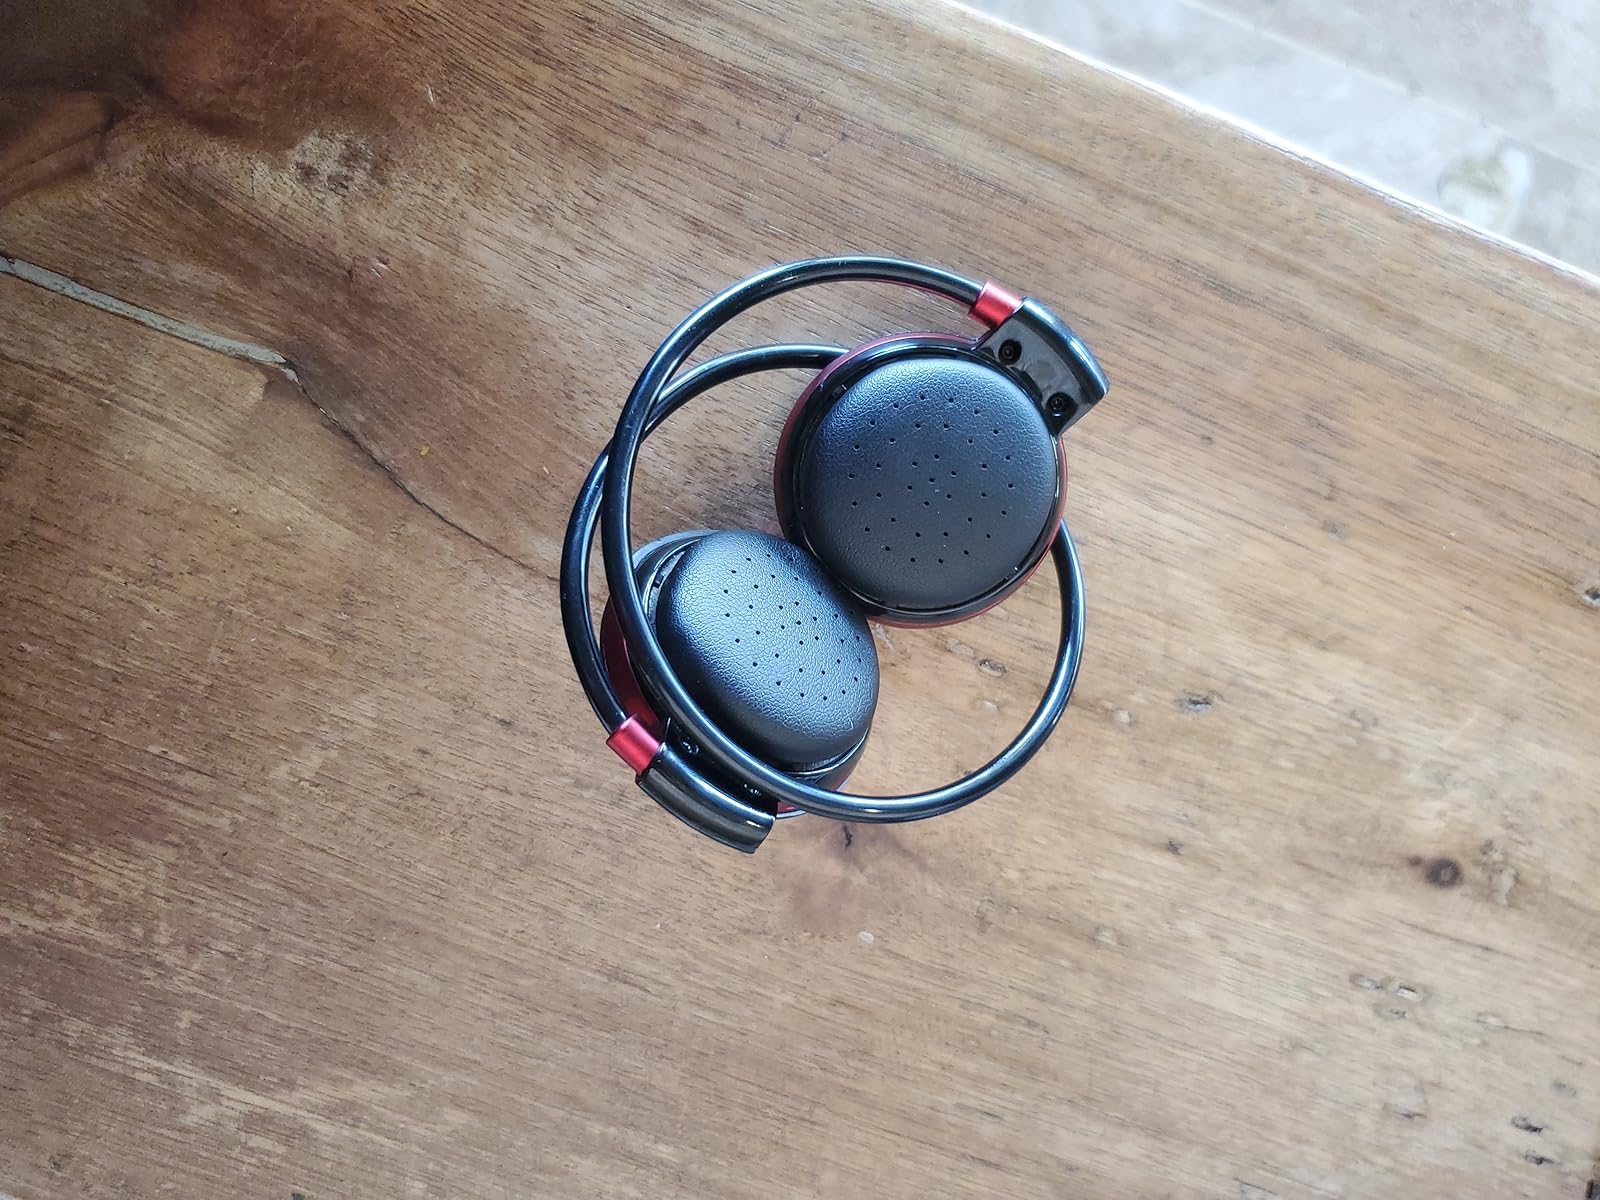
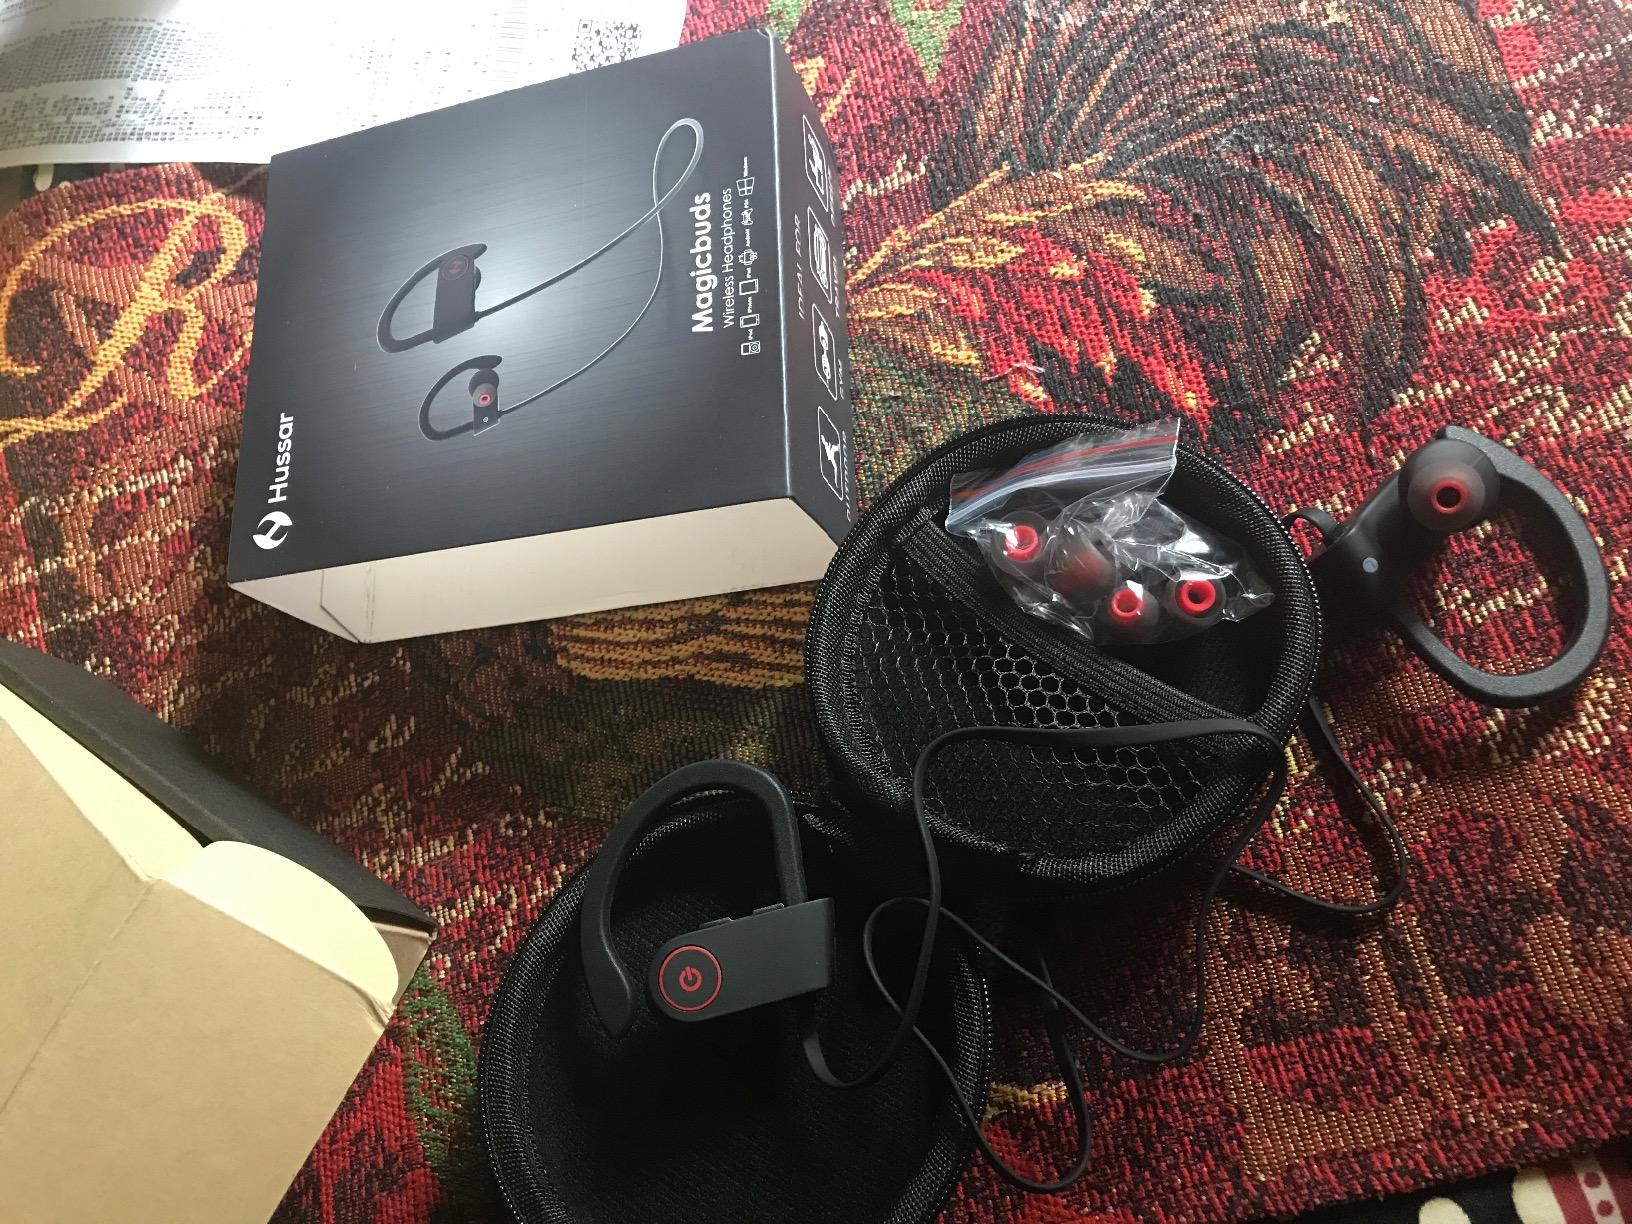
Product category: headphones
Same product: no